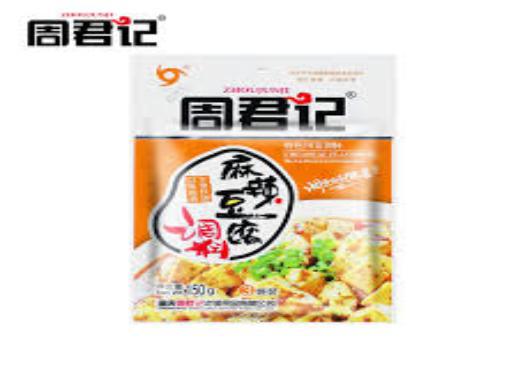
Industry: Food